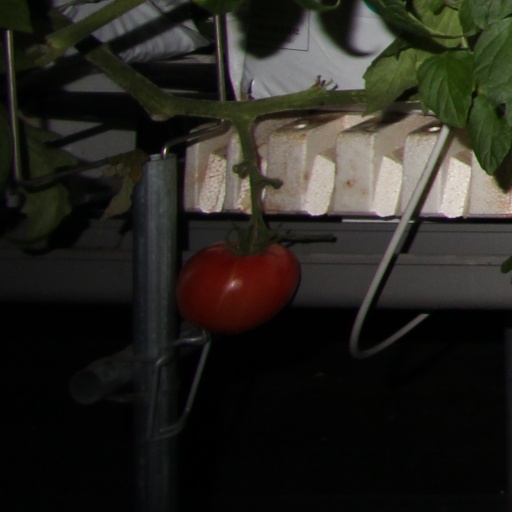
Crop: tomato